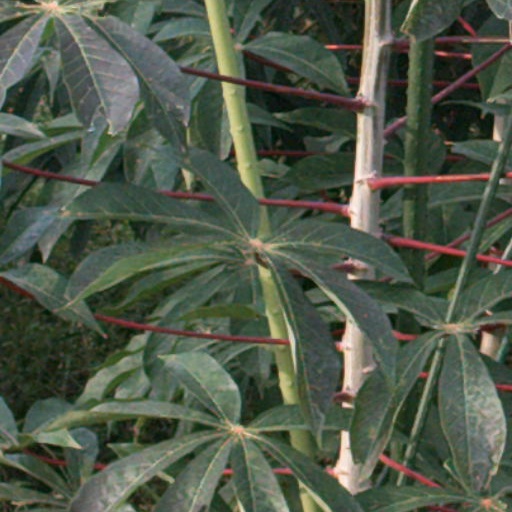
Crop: cassava